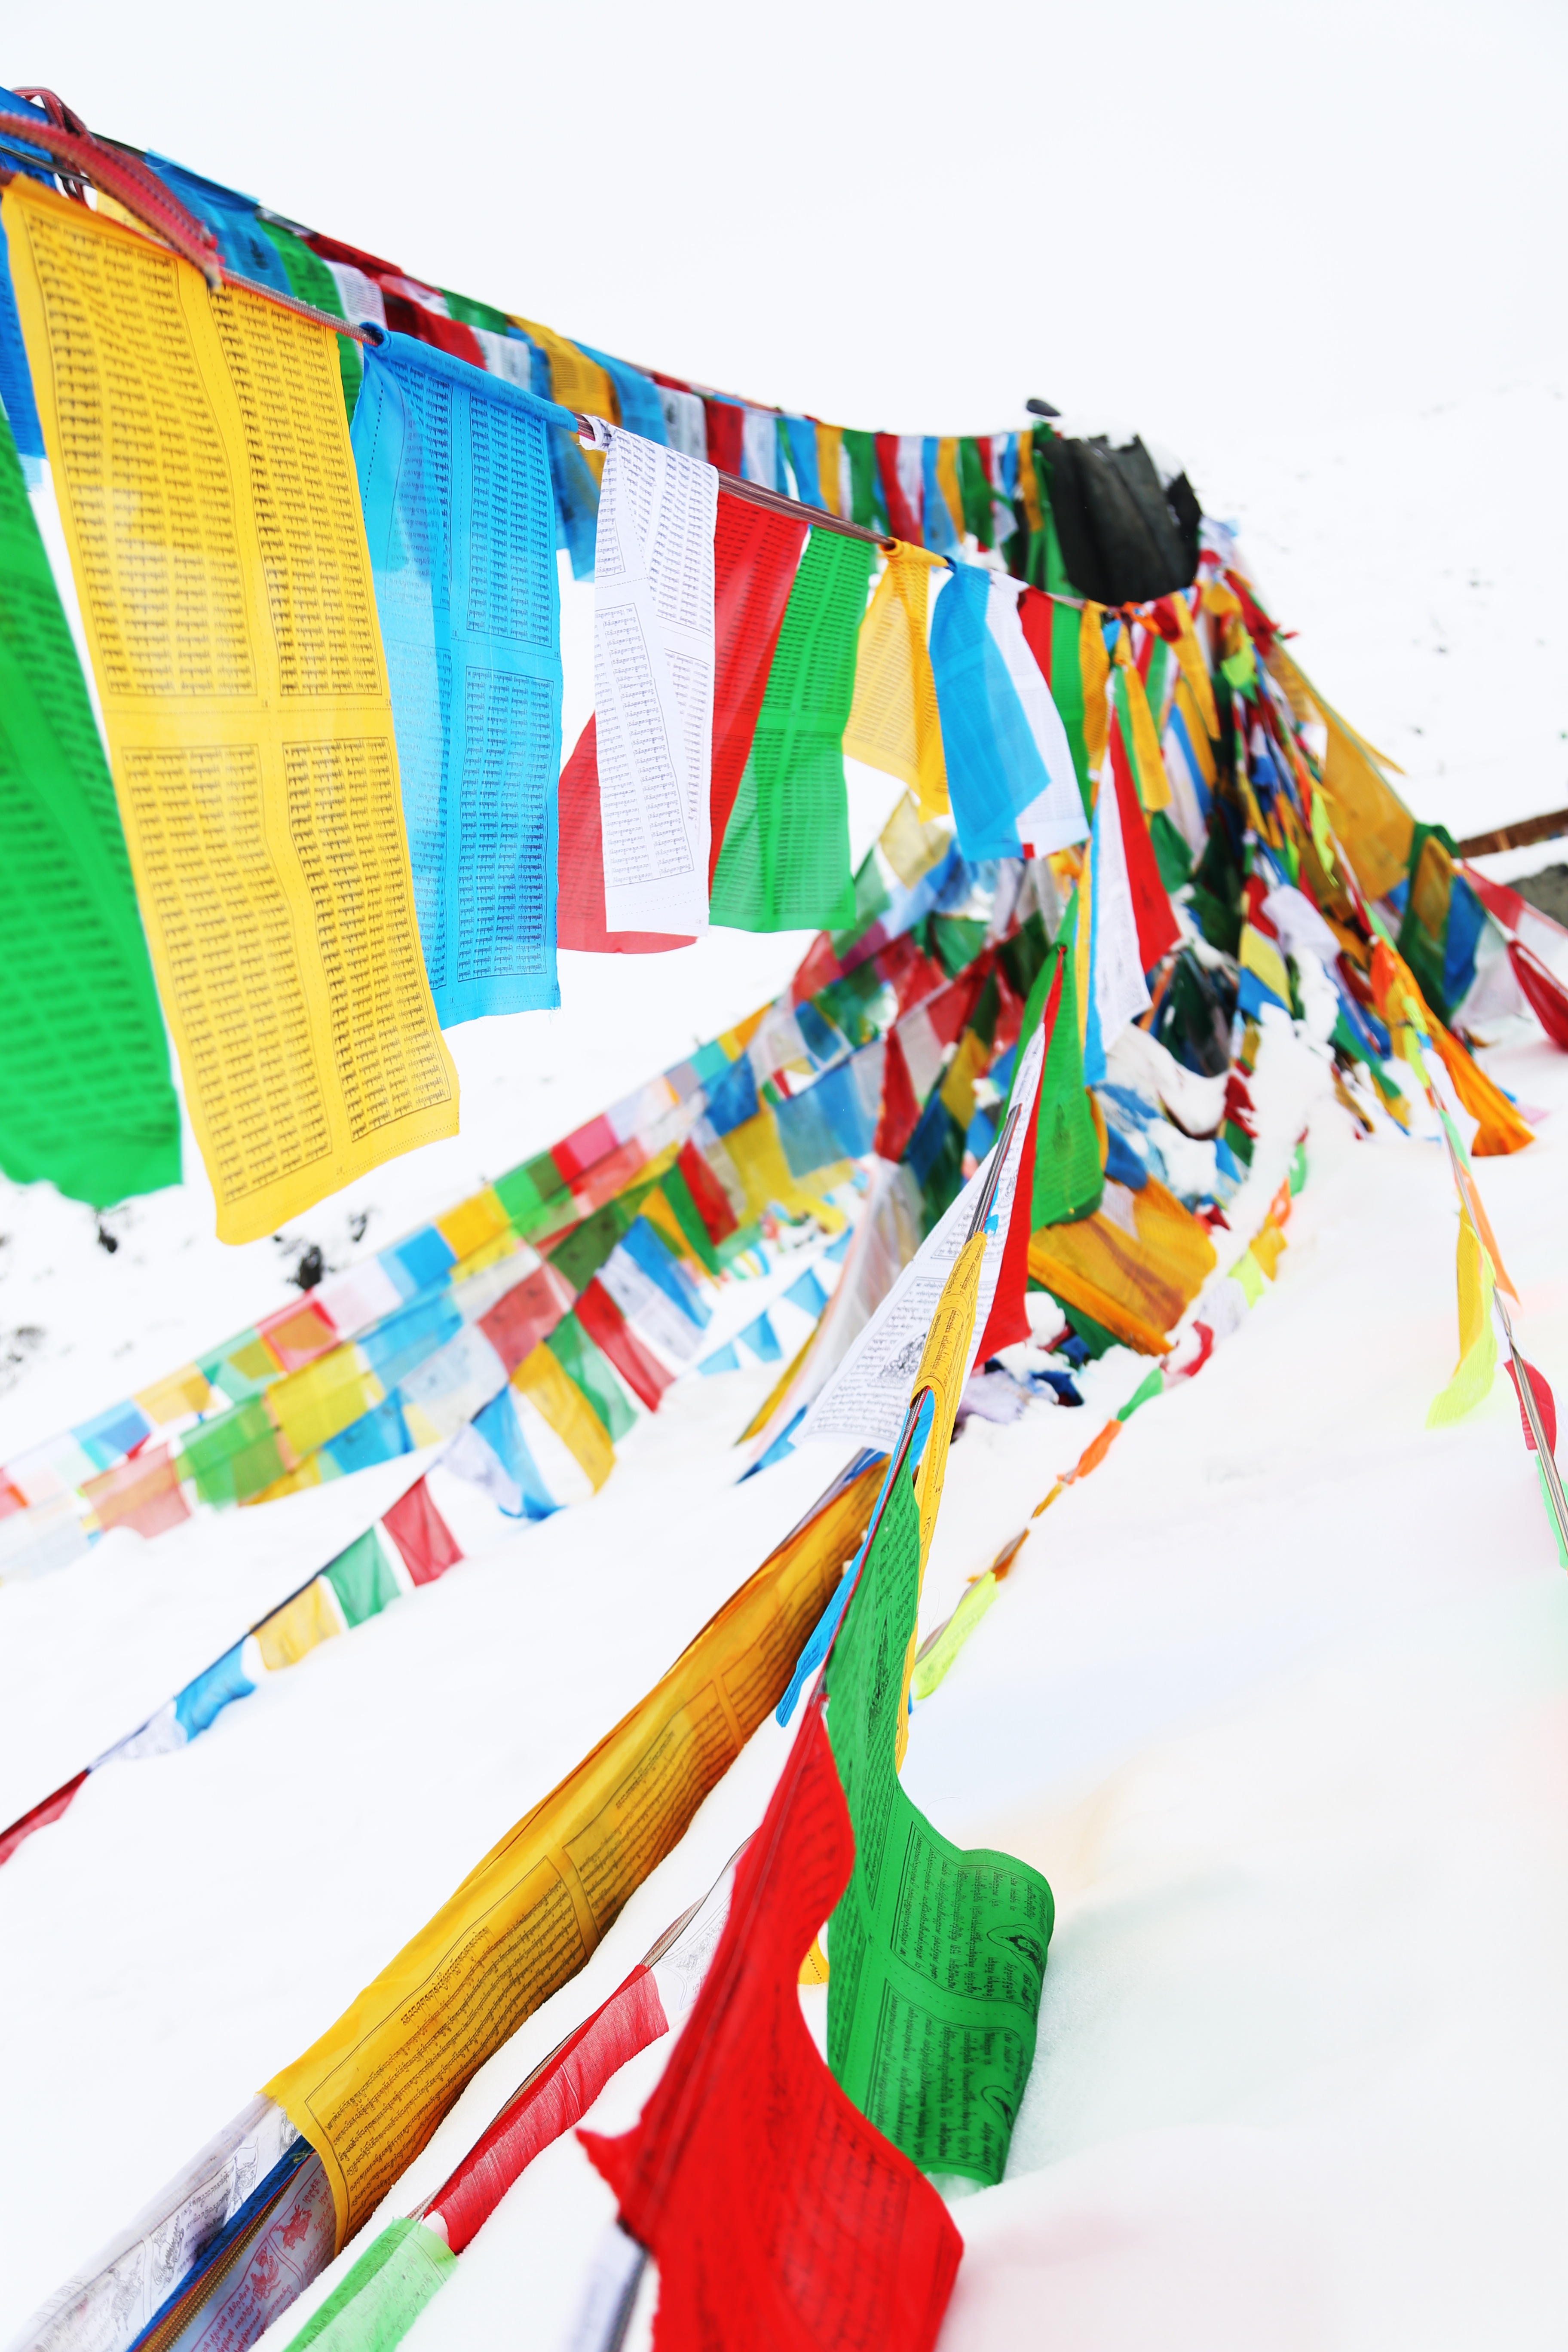
snow, color, toy, tibet, art, illustration, prayer flags, in shergyla mountain pass